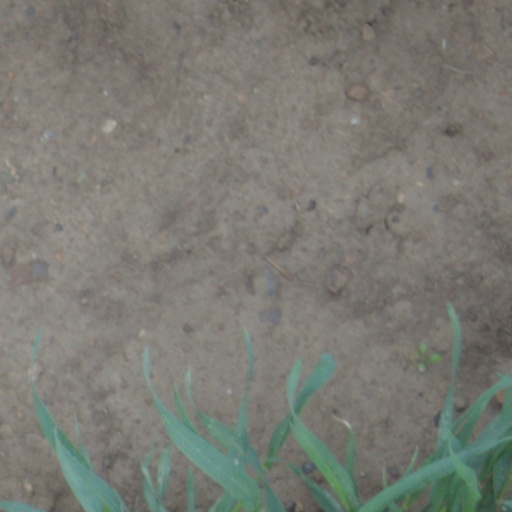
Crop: wheat